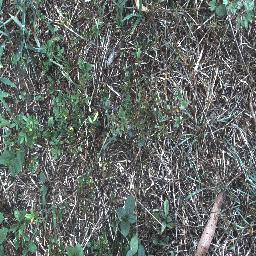
Label: negative